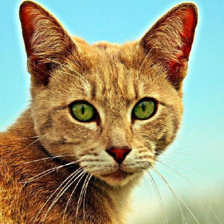
Label: animals